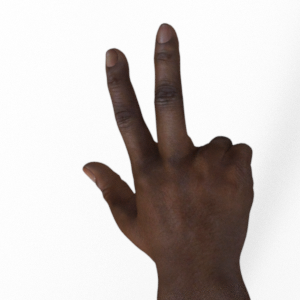
Label: scissors